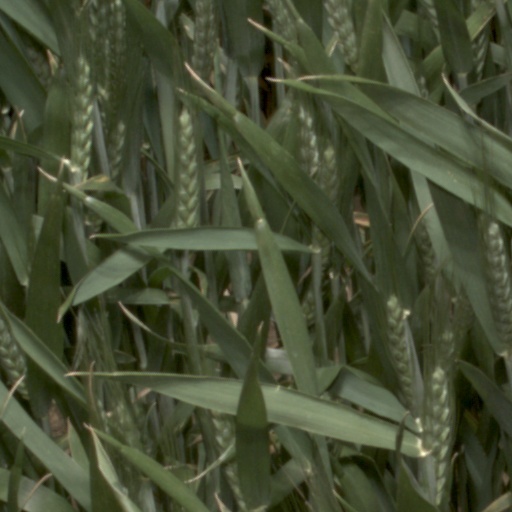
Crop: wheat